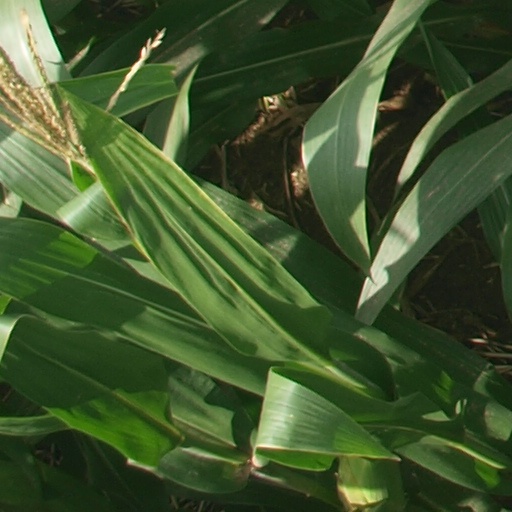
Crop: maize; corn